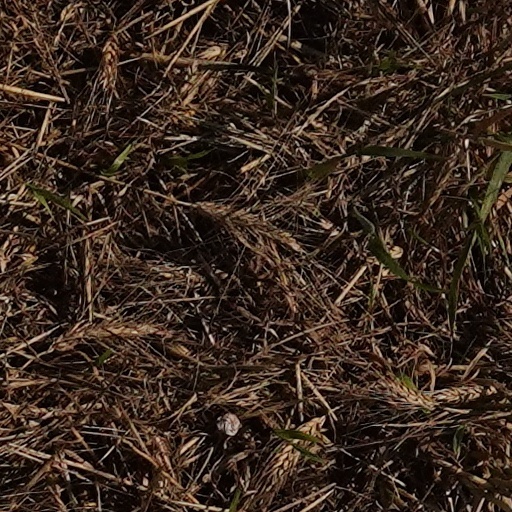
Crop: wheat